Dupioni

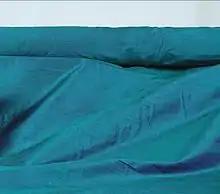
Dupioni fabric.

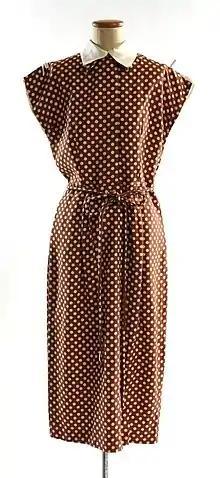
Dress in brown dupioni, 1940s/early 1950s Sweden.

Dupioni (also referred to as douppioni, doupioni or dupion) is a plain weave silk fabric, produced using fine yarn in the warp and uneven yarn reeled from two or more entangled cocoons in the weft. This creates tightly woven yardage with a highly-lustrous surface and a crisp hand. It is similar to shantung, but slightly thicker, heavier, and with a greater slub (cross-sectional irregularity) count. In Japan a cocoon containing more than one silkworm is called .